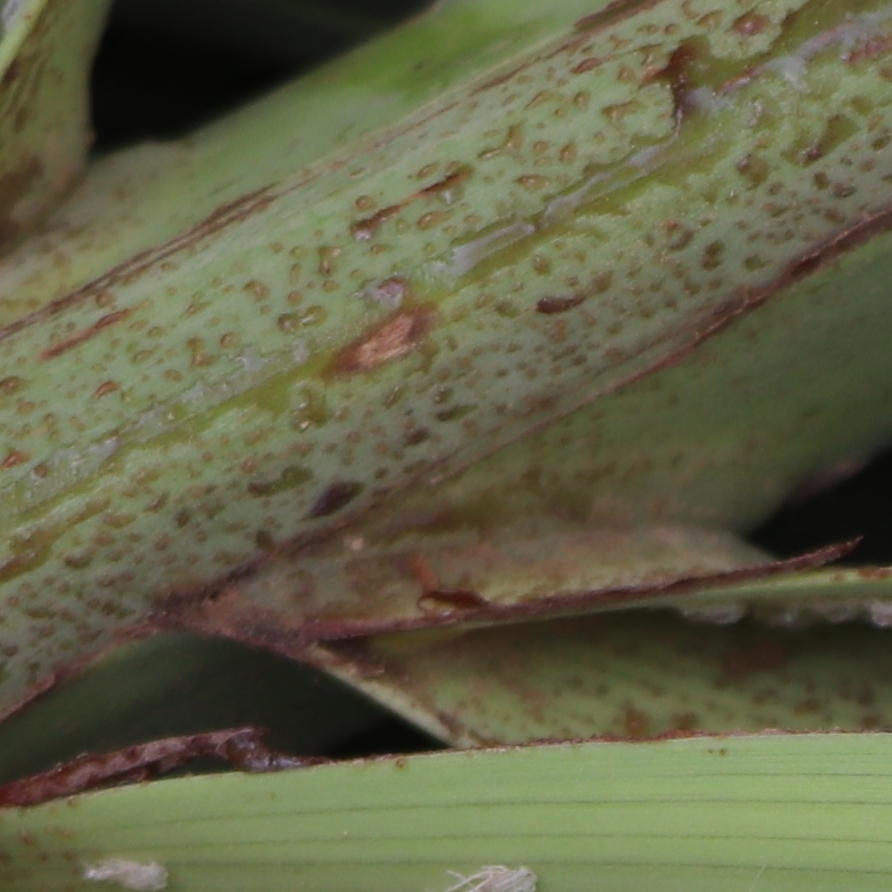
Label: Dubas